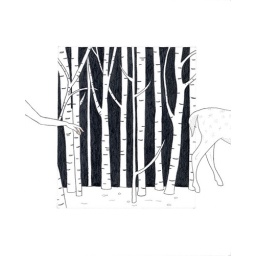
The Wondrous Deer. Book thesis on the characterization of female and male characters in western &amp;amp; eastern folktales.